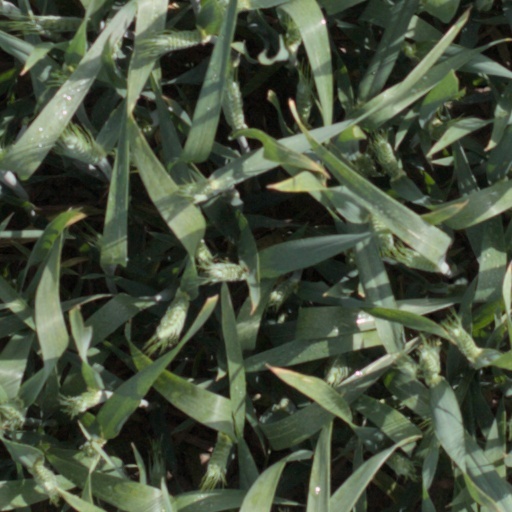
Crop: wheat